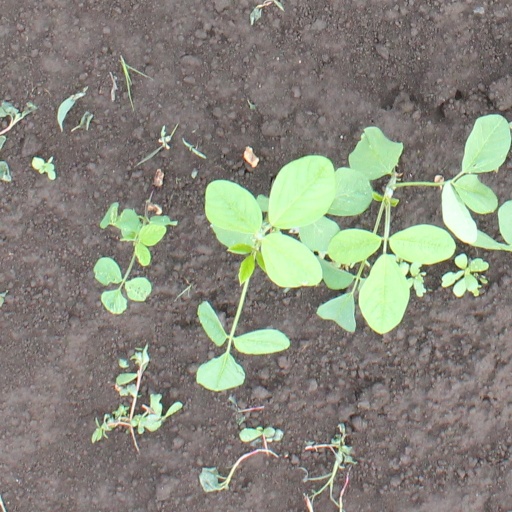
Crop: soybean